Kailzie Gardens

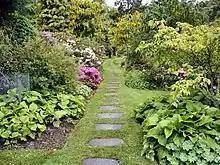
The path to the summer house in Kailzie Gardens, Peebles

Kailzie Gardens is a walled garden near Kirkburn in the Scottish Borders area of Scotland, in the Tweed valley, east of Peebles, off the B7062.